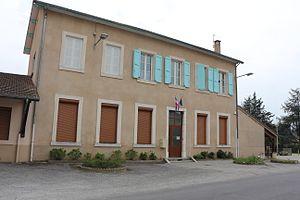
Ecole primaire composée de deux classes
Sainte-Eulalie-en-Royans est une commune française située dans le département de la Drôme en région Auvergne-Rhône-Alpes.